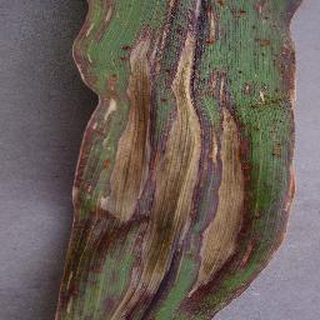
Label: corn_northern_leaf_blight